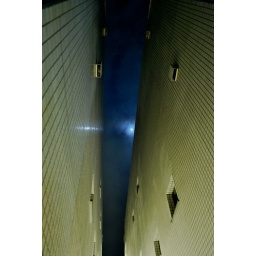
sky : August, 20-21 midnight / moon in cloud